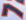
Number: 7